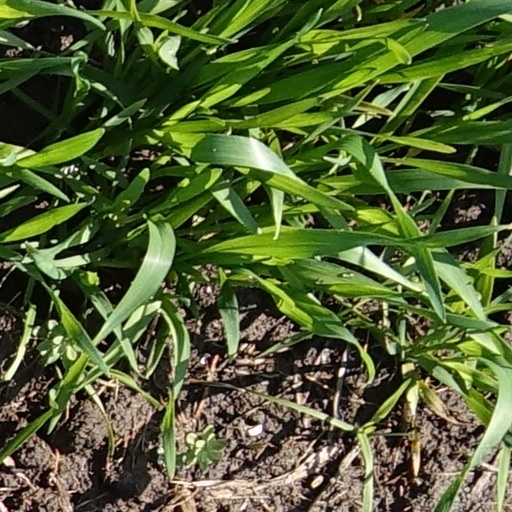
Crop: wheat